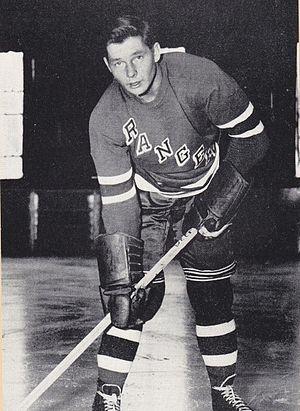
Pentti Alexander Lund est un joueur professionnel de hockey sur glace finno-canadien qui évoluait en position de centre. Il est quelquefois considéré à tort comme le premier Finlandais à jouer en Ligue nationale de hockey, le premier étant Albert Pudas en 1926.